Hellenistic art

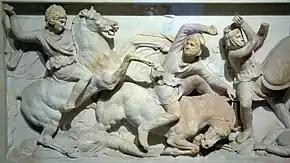
Scene from the Alexander Sarcophagus

Pliny the Elder, after having described the sculpture of the classical period notes: "Cessavit deinde ars" ("then art disappeared"). According to Pliny's assessment, sculpture declined significantly after the 121st Olympiad (296–293 BC). A period of stagnation followed, with a brief revival after the 156th (156–153 BC), but with nothing to the standard of the times preceding it.